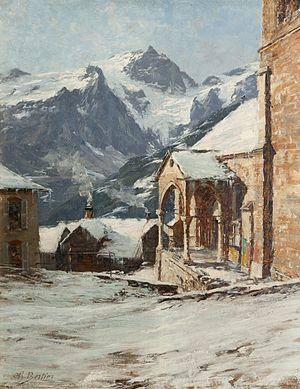
La Meije, vue du hameau, les Terrasses (la Grave)
La Grave est une commune française située dans le département des Hautes-Alpes en région Provence-Alpes-Côte d'Azur.
La Meije est une montagne du bassin de l'Oisans, en bordure nord-ouest du massif des Écrins. Elle est située à la limite des départements des Hautes-Alpes et de l'Isère.
L'Oisans est une région des Alpes françaises située dans les départements de l'Isère et des Hautes-Alpes, correspondant à l'essentiel du bassin versant de la rivière Romanche et de ses affluents. Elle compte ainsi six vallées principales dont Le Bourg-d'Oisans est approximativement le centre. Cette ville, la seule d'une région en grande majorité rurale, se situe dans une plaine occupée jusqu'au tournant entre le XVIIᵉ et le XVIIIᵉ siècle par un lac glaciaire et qui sépare la Haute de la Basse Romanche. Cette dernière, et principalement la commune de Livet-et-Gavet, est devenue un pôle industriel au XXᵉ siècle avec le développement de la houille blanche qui a permis l'essor de nombreuses industries jusque dans les années 1970.
Charles Bertier, né le 1ᵉʳ octobre 1860 à Grenoble, mort dans la même ville le 26 juillet 1924, est un peintre paysagiste français.